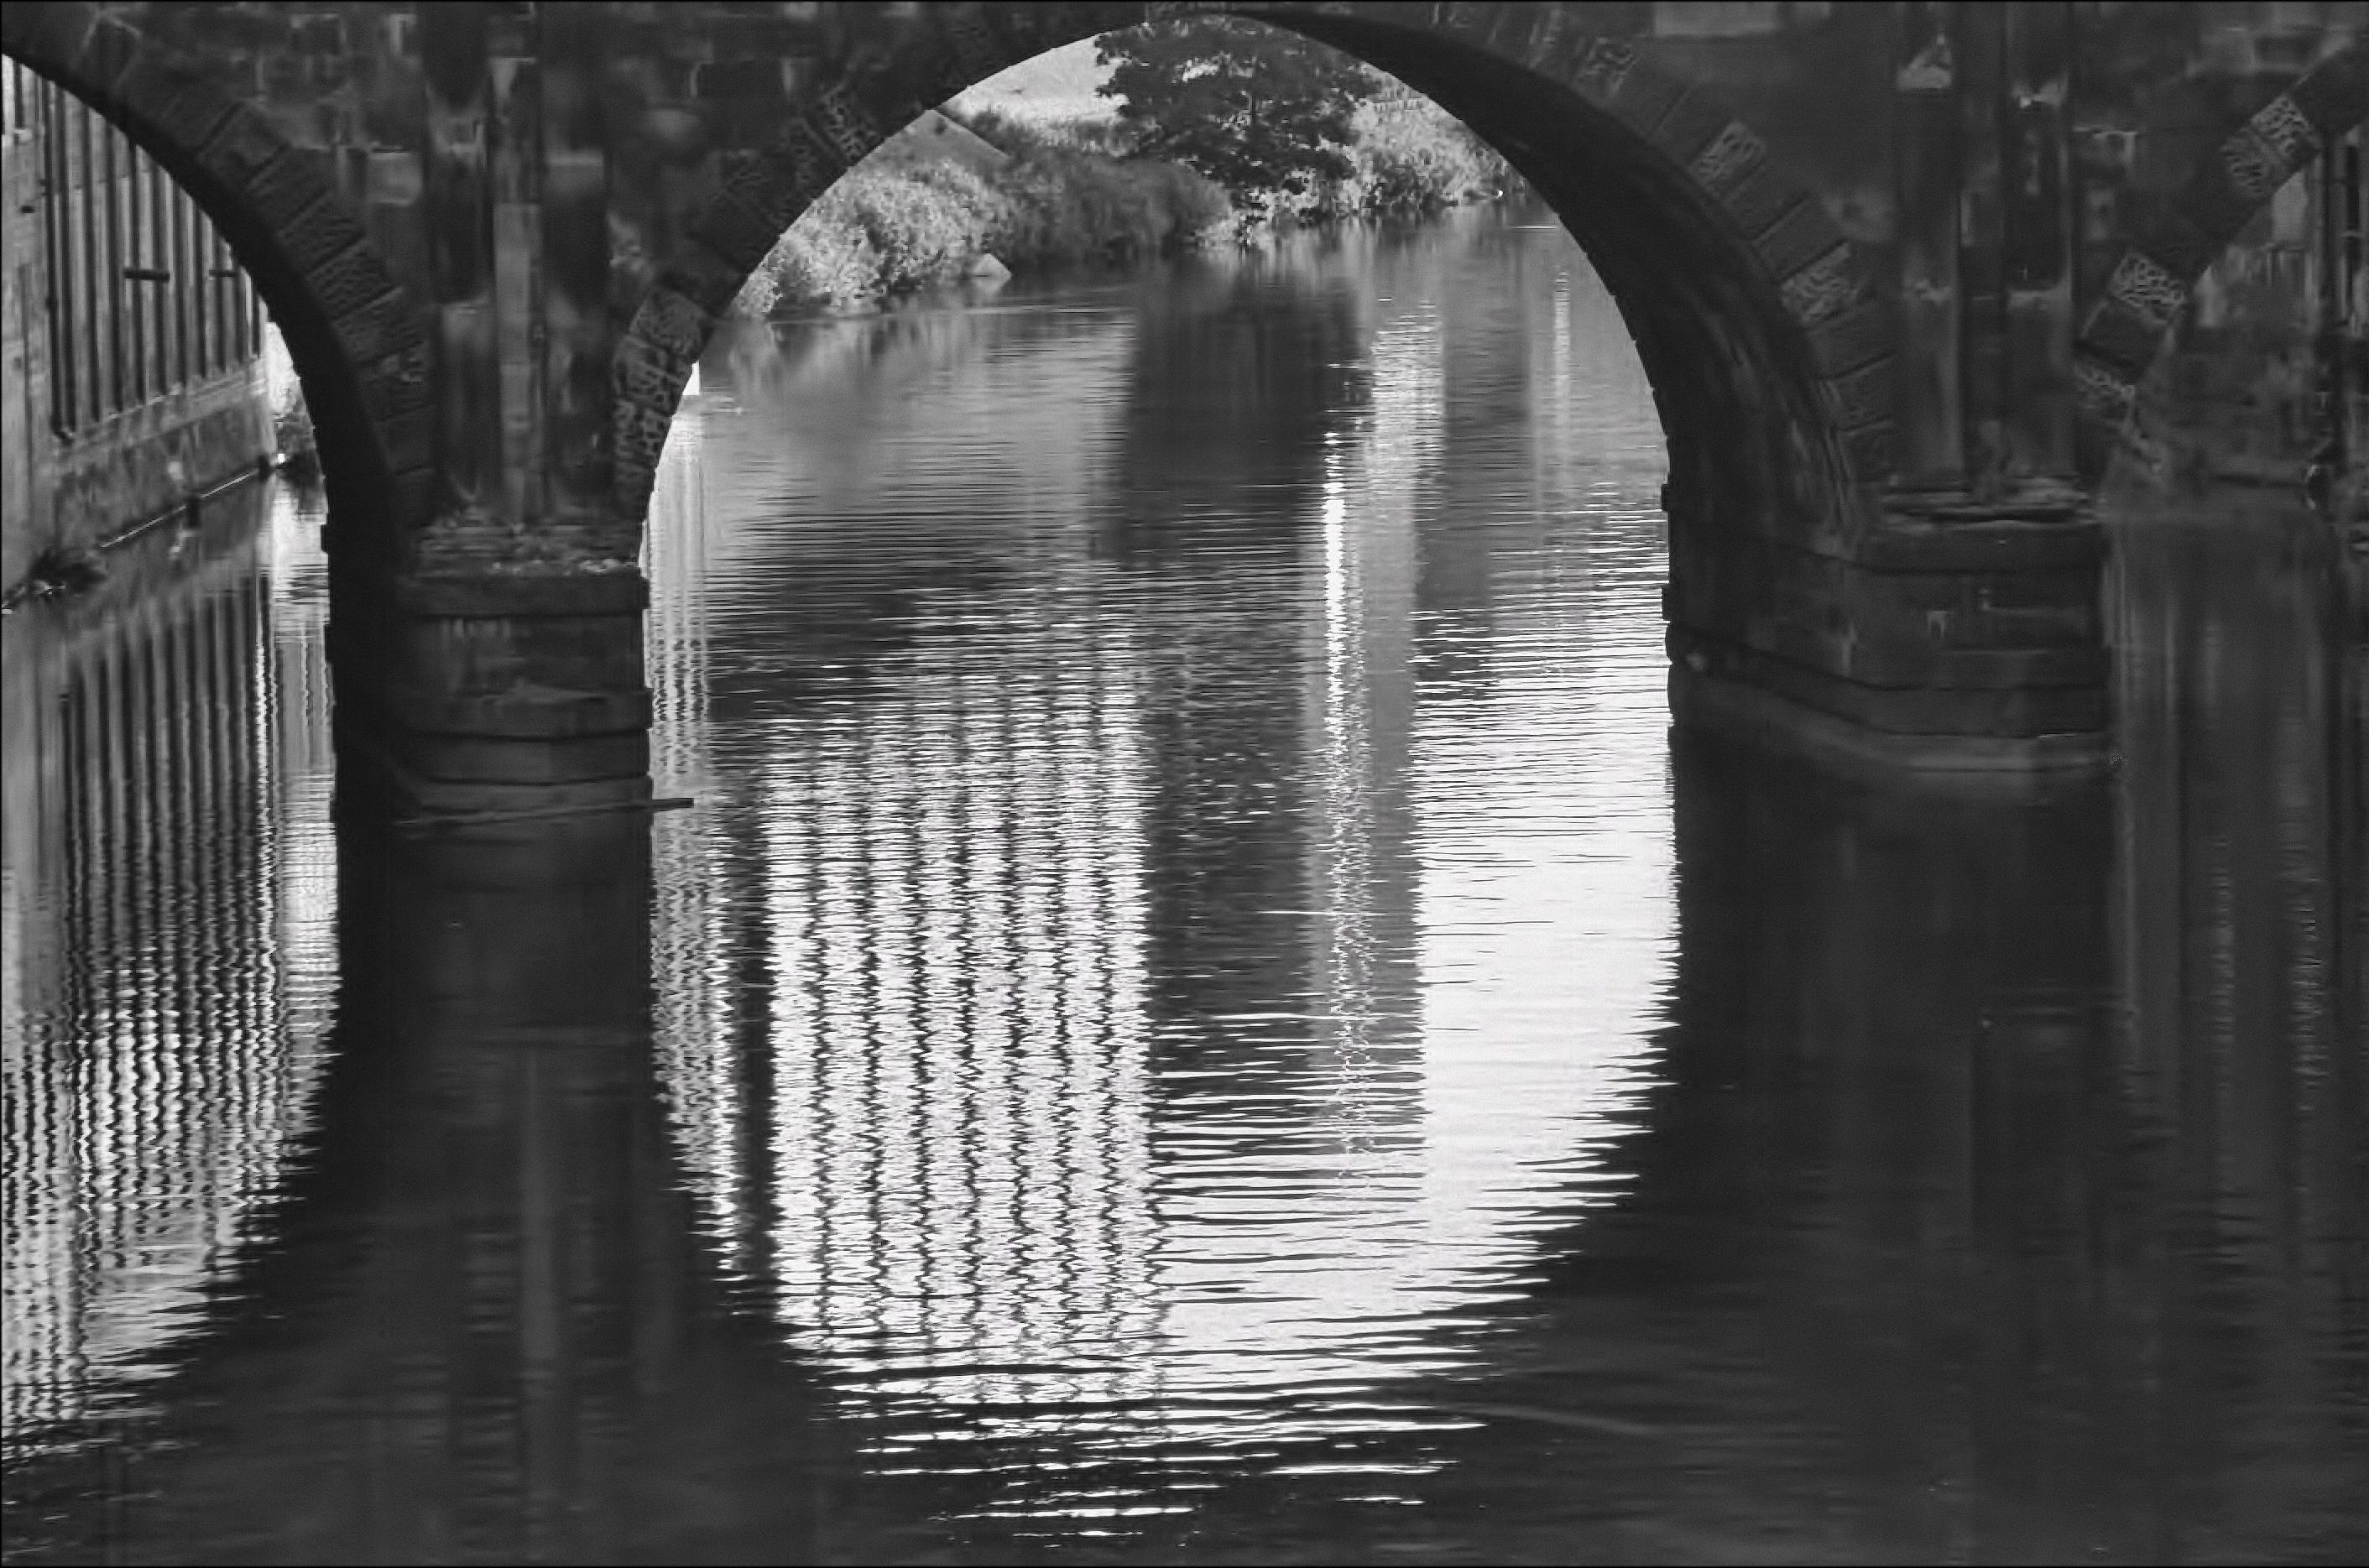
black and white, white, bridge, arch, line, reflection, darkness, black, monochrome, symmetry, monochrome photography